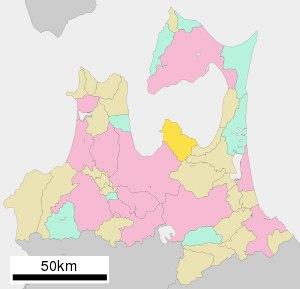
Hiranai est un bourg situé dans le district de Higashitsugaru, au Japon.